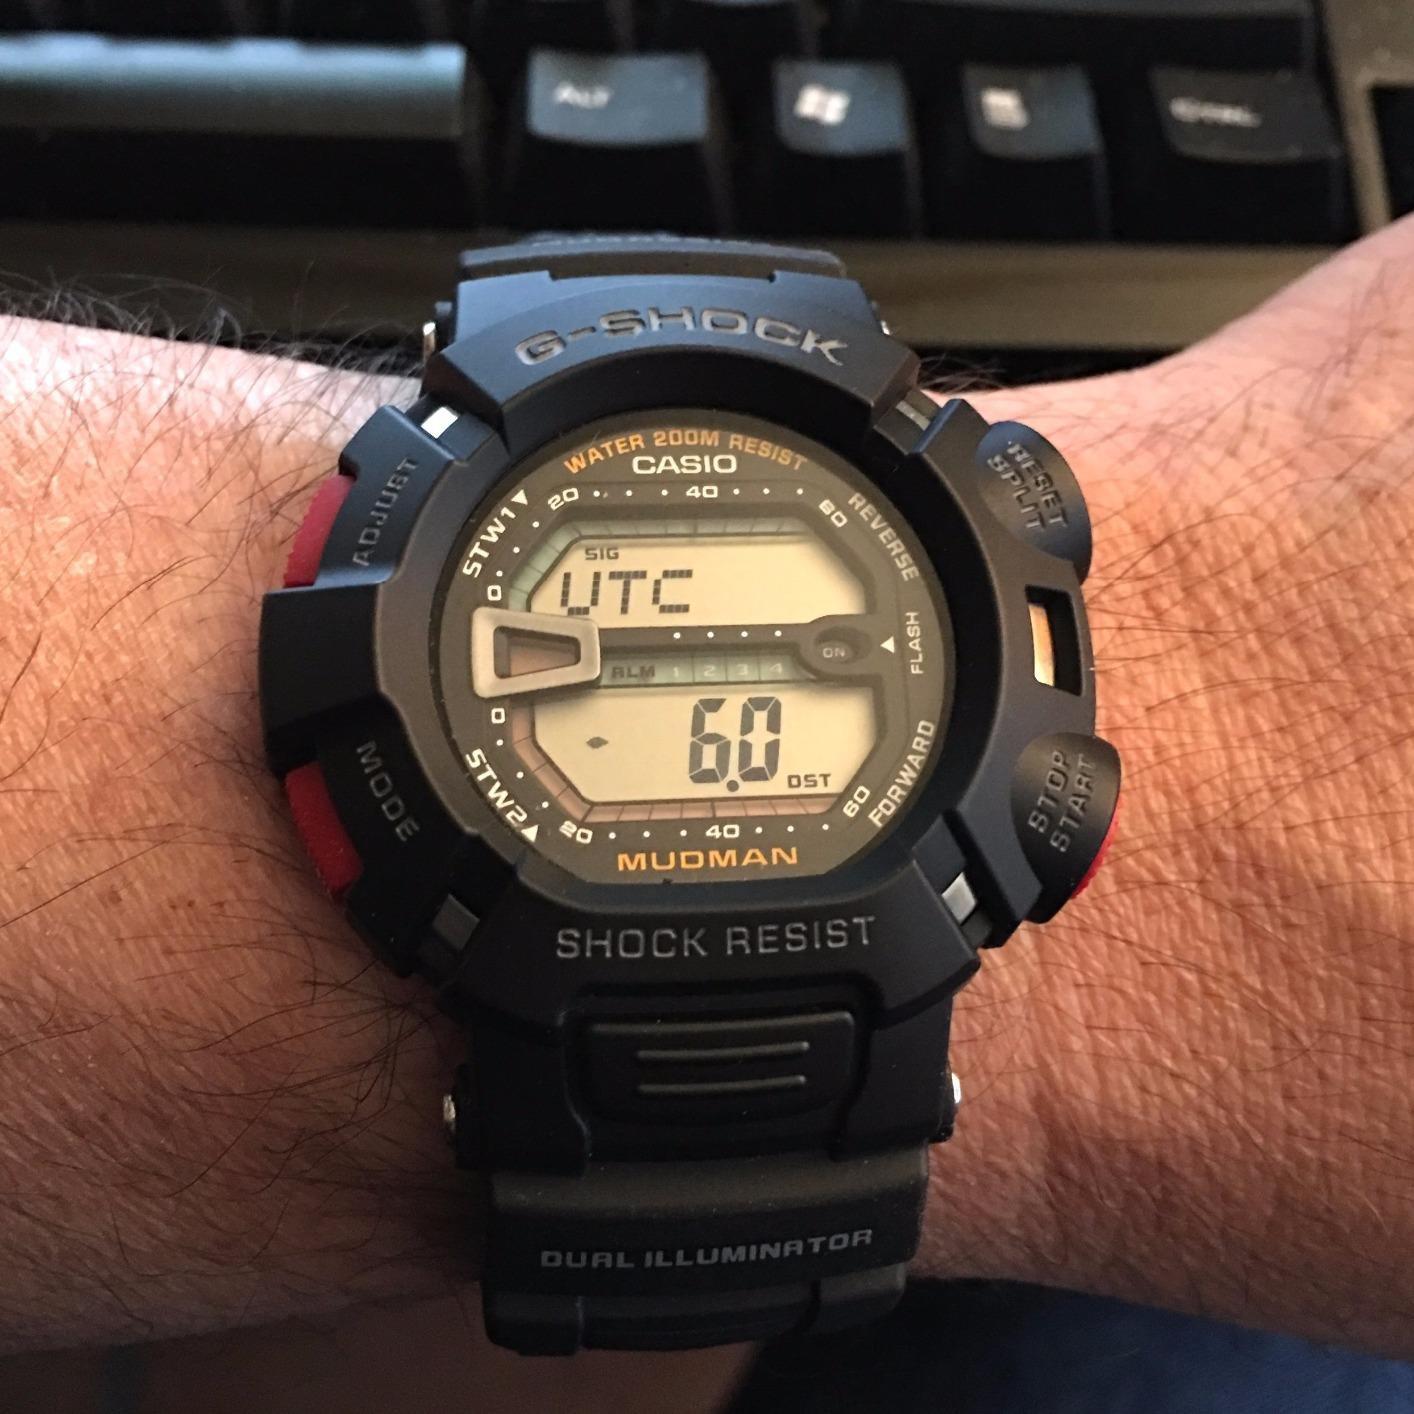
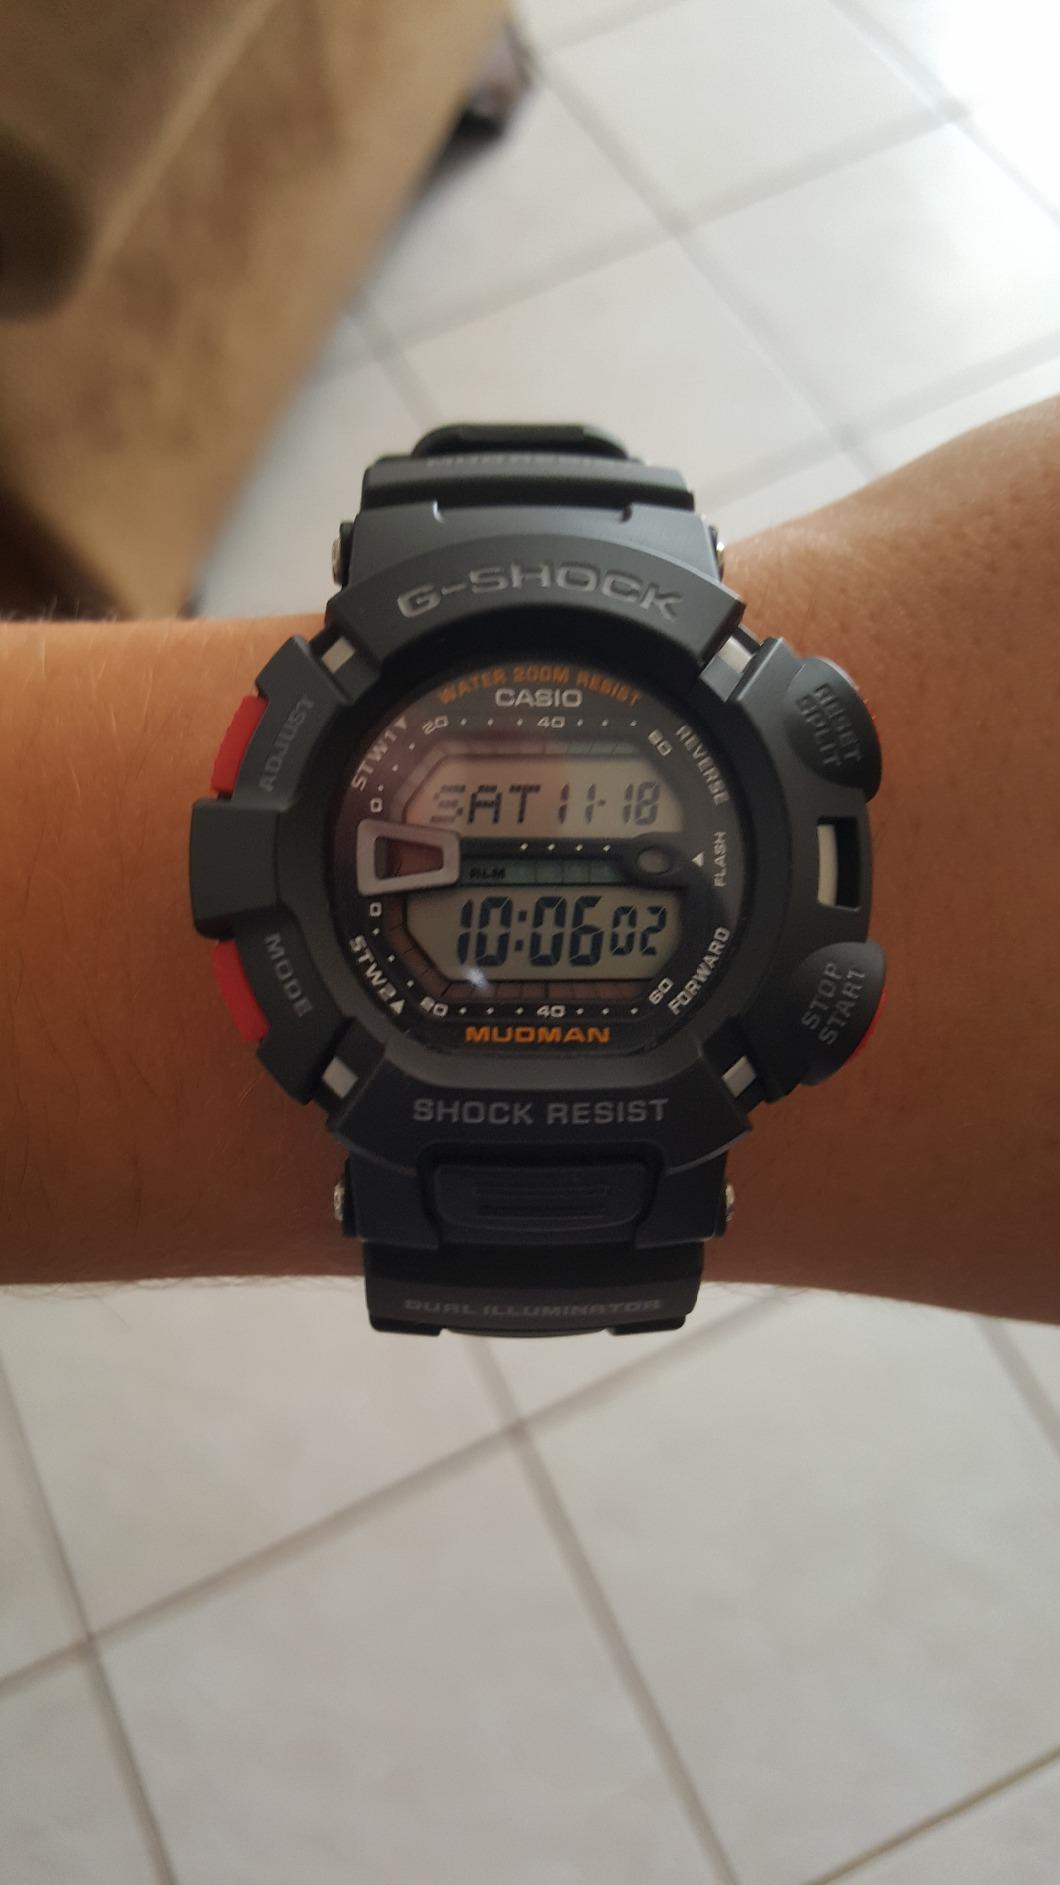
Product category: accessories_watch
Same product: yes